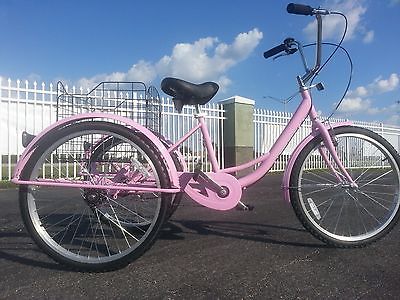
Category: bicycle